RK 215

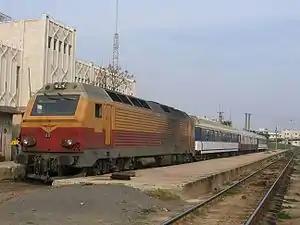
Syrian railway LDE 3200 equipped with RK 215 diesel engine

Twelve- and sixteen-cylinder versions have been used in main line diesel electric locomotives, including Alstom's LDE 3200 locomotive for Syria and M9 for Sri Lanka (12-cylinder), and the AD43C for Iran as well as the KTM Class 29 for Malaysia (16-cylinder).